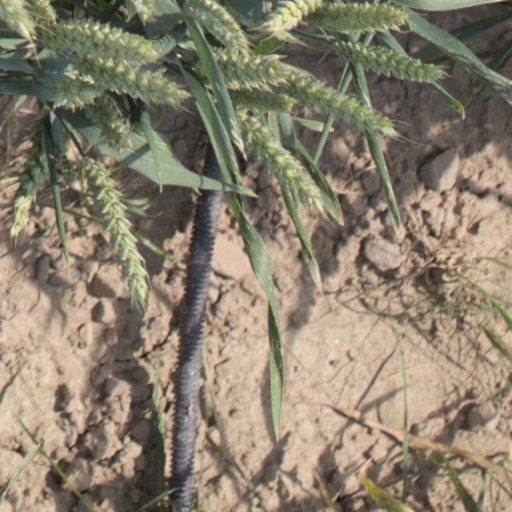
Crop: wheat